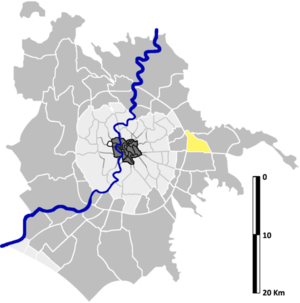
Acqua Vergine est une zona di Roma située à l'est de Rome dans l'Agro Romano en Italie. Elle est désignée dans la nomenclature administrative par Z.IX et fait partie des Municipio IV et Municipio VI. Sa population est de 5 684 habitants répartis sur une superficie de 9,72 km².